History of Los Angeles

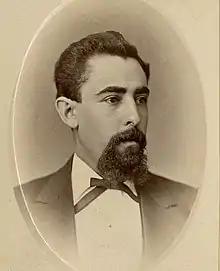
Reginaldo Francisco del Valle was instrumental in the creation of the Los Angeles State Normal School in 1882, which became the University of California, Los Angeles (UCLA).

Los Angeles had several active "Vigilance Committees" during that era. Between 1850 and 1870, mobs carried out approximately 35 lynchings of Mexicans—more than four times the number that occurred in San Francisco. Los Angeles was described as "undoubtedly the toughest town of the entire nation." The homicide rate between 1847 and 1870 averaged 158 per 100,000 (13 murders per year), which was 10 to 20 times the annual murder rates for New York City during the same period.